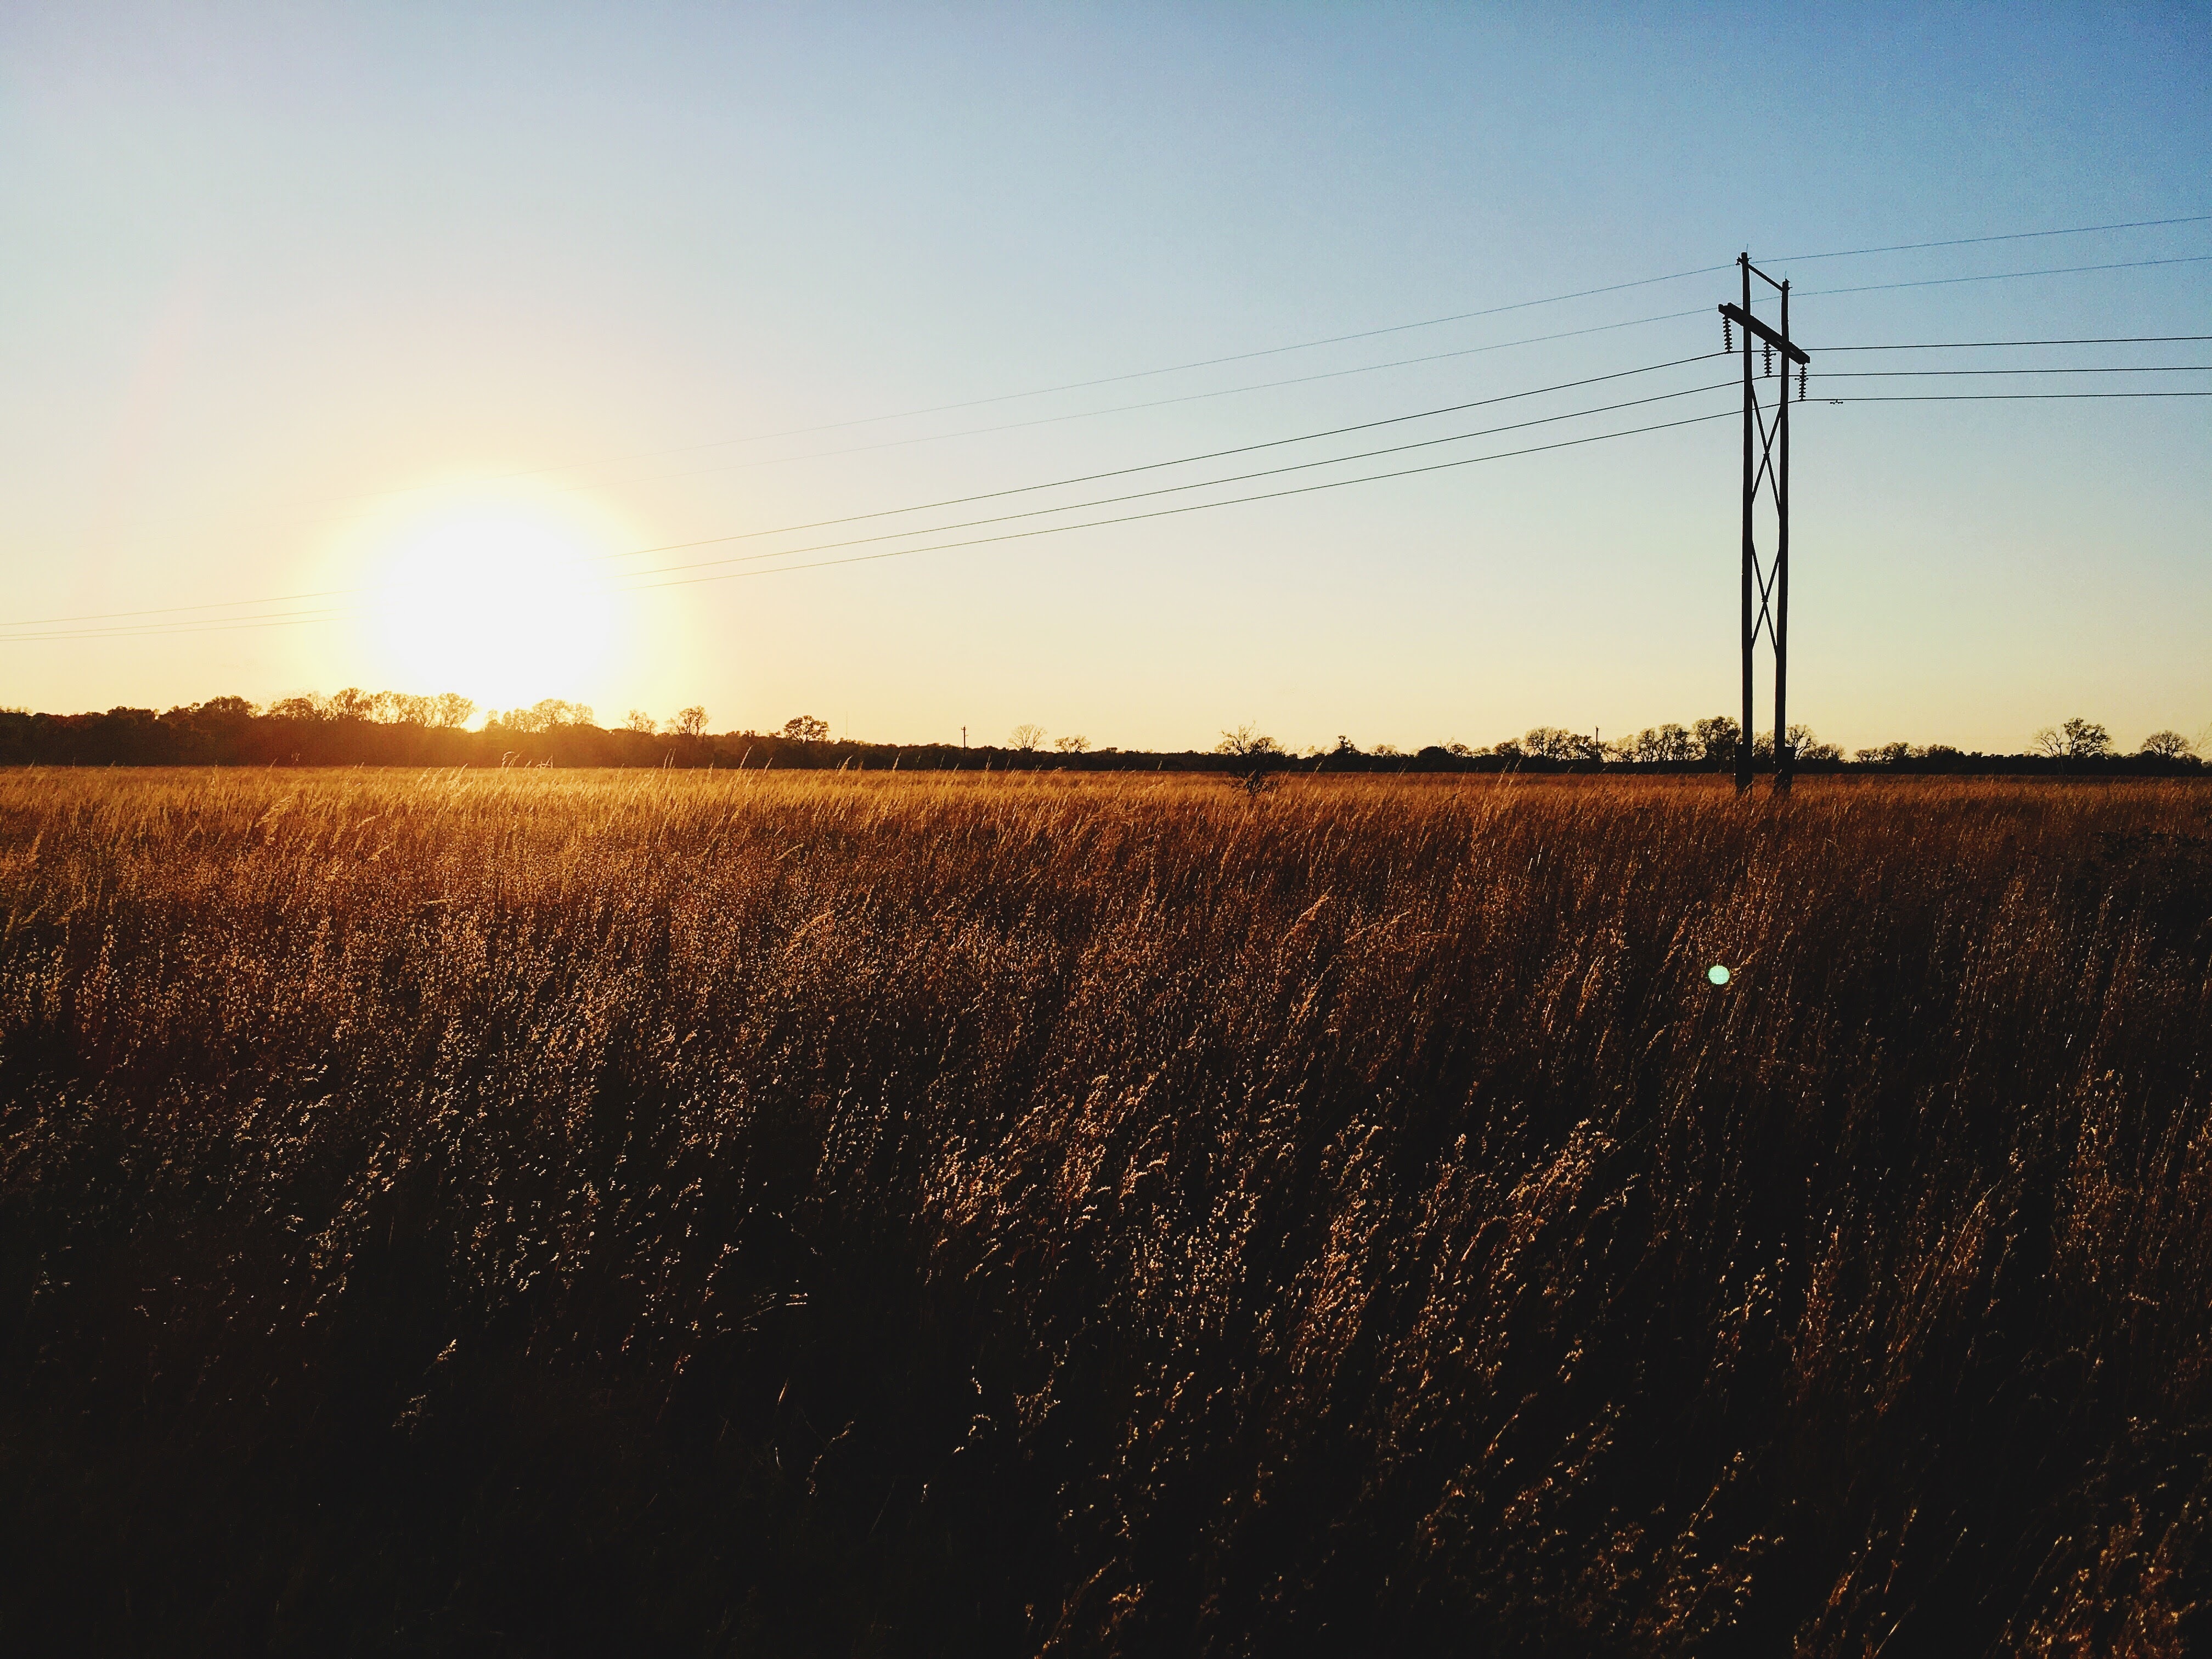
nature, horizon, cloud, sky, sun, sunrise, sunset, field, prairie, sunlight, morning, wind, dawn, dusk, evening, electricity, rural area, atmospheric phenomenon, grass family